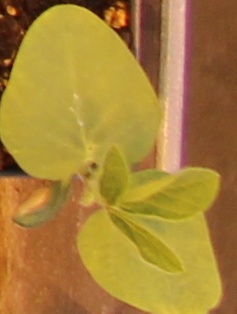
Label: Soybean